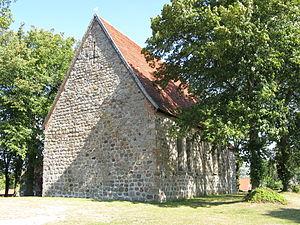
Groß Wokern est une municipalité allemande du land de Mecklembourg-Poméranie-Occidentale et l'arrondissement de Rostock. En 2013, elle comptait 1 032 hab.